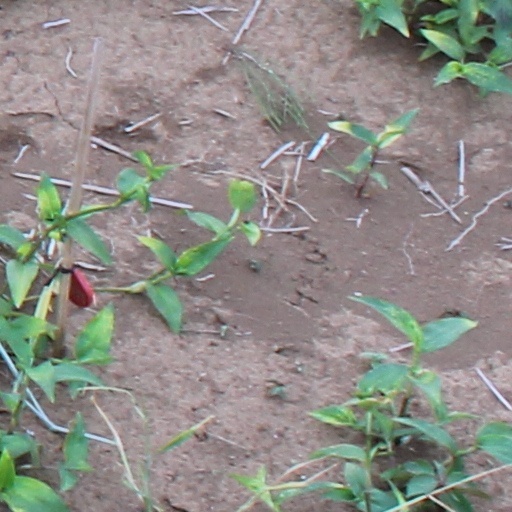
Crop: wheat